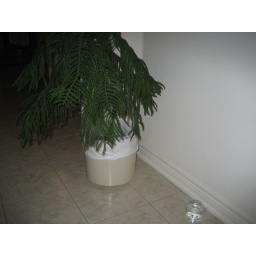
This is the other fern in my house